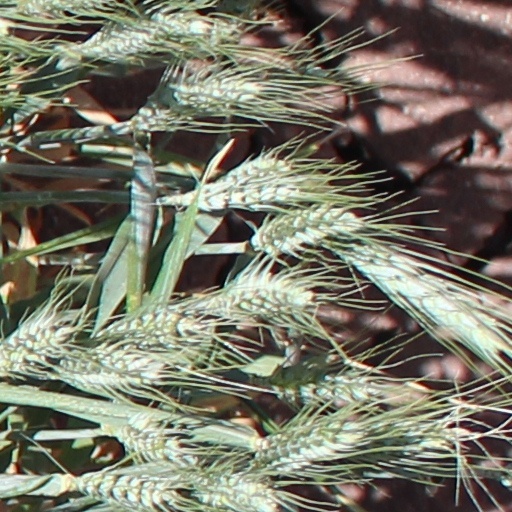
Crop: wheat